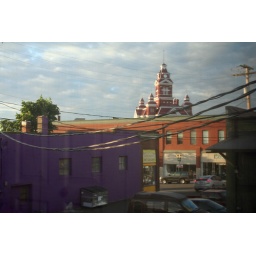
The red and white classy looking Bellingham City Hall stands proud above the city skyline.